Maxinquaye

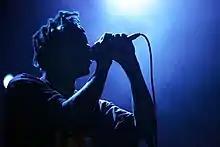
Tricky, photographed in 2008

Following a troubled upbringing in the Knowle West neighbourhood of Bristol, Tricky joined the multimedia collective The Wild Bunch during the late 1980s. As part of the collective, he helped arrange sound systems around Bristol's club scene, and performed under a stage name derived from "Tricky Kid", the nickname given to him in a street gang as a youth. The Wild Bunch signed a record deal with 4th & B'way Records and released two singles, but their slow, experimental sound failed to make a commercial impact. The collective dissolved in 1989, which led to a few of its members forming the group Massive Attack. Tricky became a frequent collaborator who rapped over their productions, but quit after finding his role in the group to be limited; he later reworked material he had written for Massive Attack on "Maxinquaye".